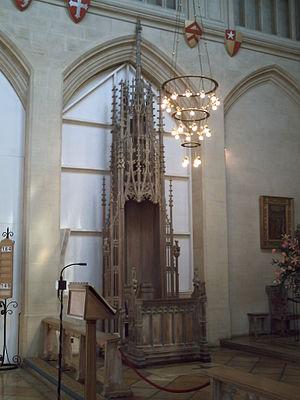
Le Supratistha est un des huit symboles auspicieux, un ashtamangala du jaïnisme selon la branche digambara. Il s'agit d'un siège dit d'honneur, un objet à offrir comme siège à une personne d'un certain rang. Dans la branche shvetambara, l'autre courant du jaïnisme, un des huit symboles auspicieux est un trône dénommé bhadrasana. Il y a une légère nuance entre les deux objets, bien que le symbole du siège du vainqueur, du siège de celui qui a dépassé le voile de l'illusion du monde semble être le même. Une des traductions du mot jaïn est: conquérant; conquérant pacifique s'entend, conquérant pour qui s'aventure vers une quête intérieure, spirituelle.